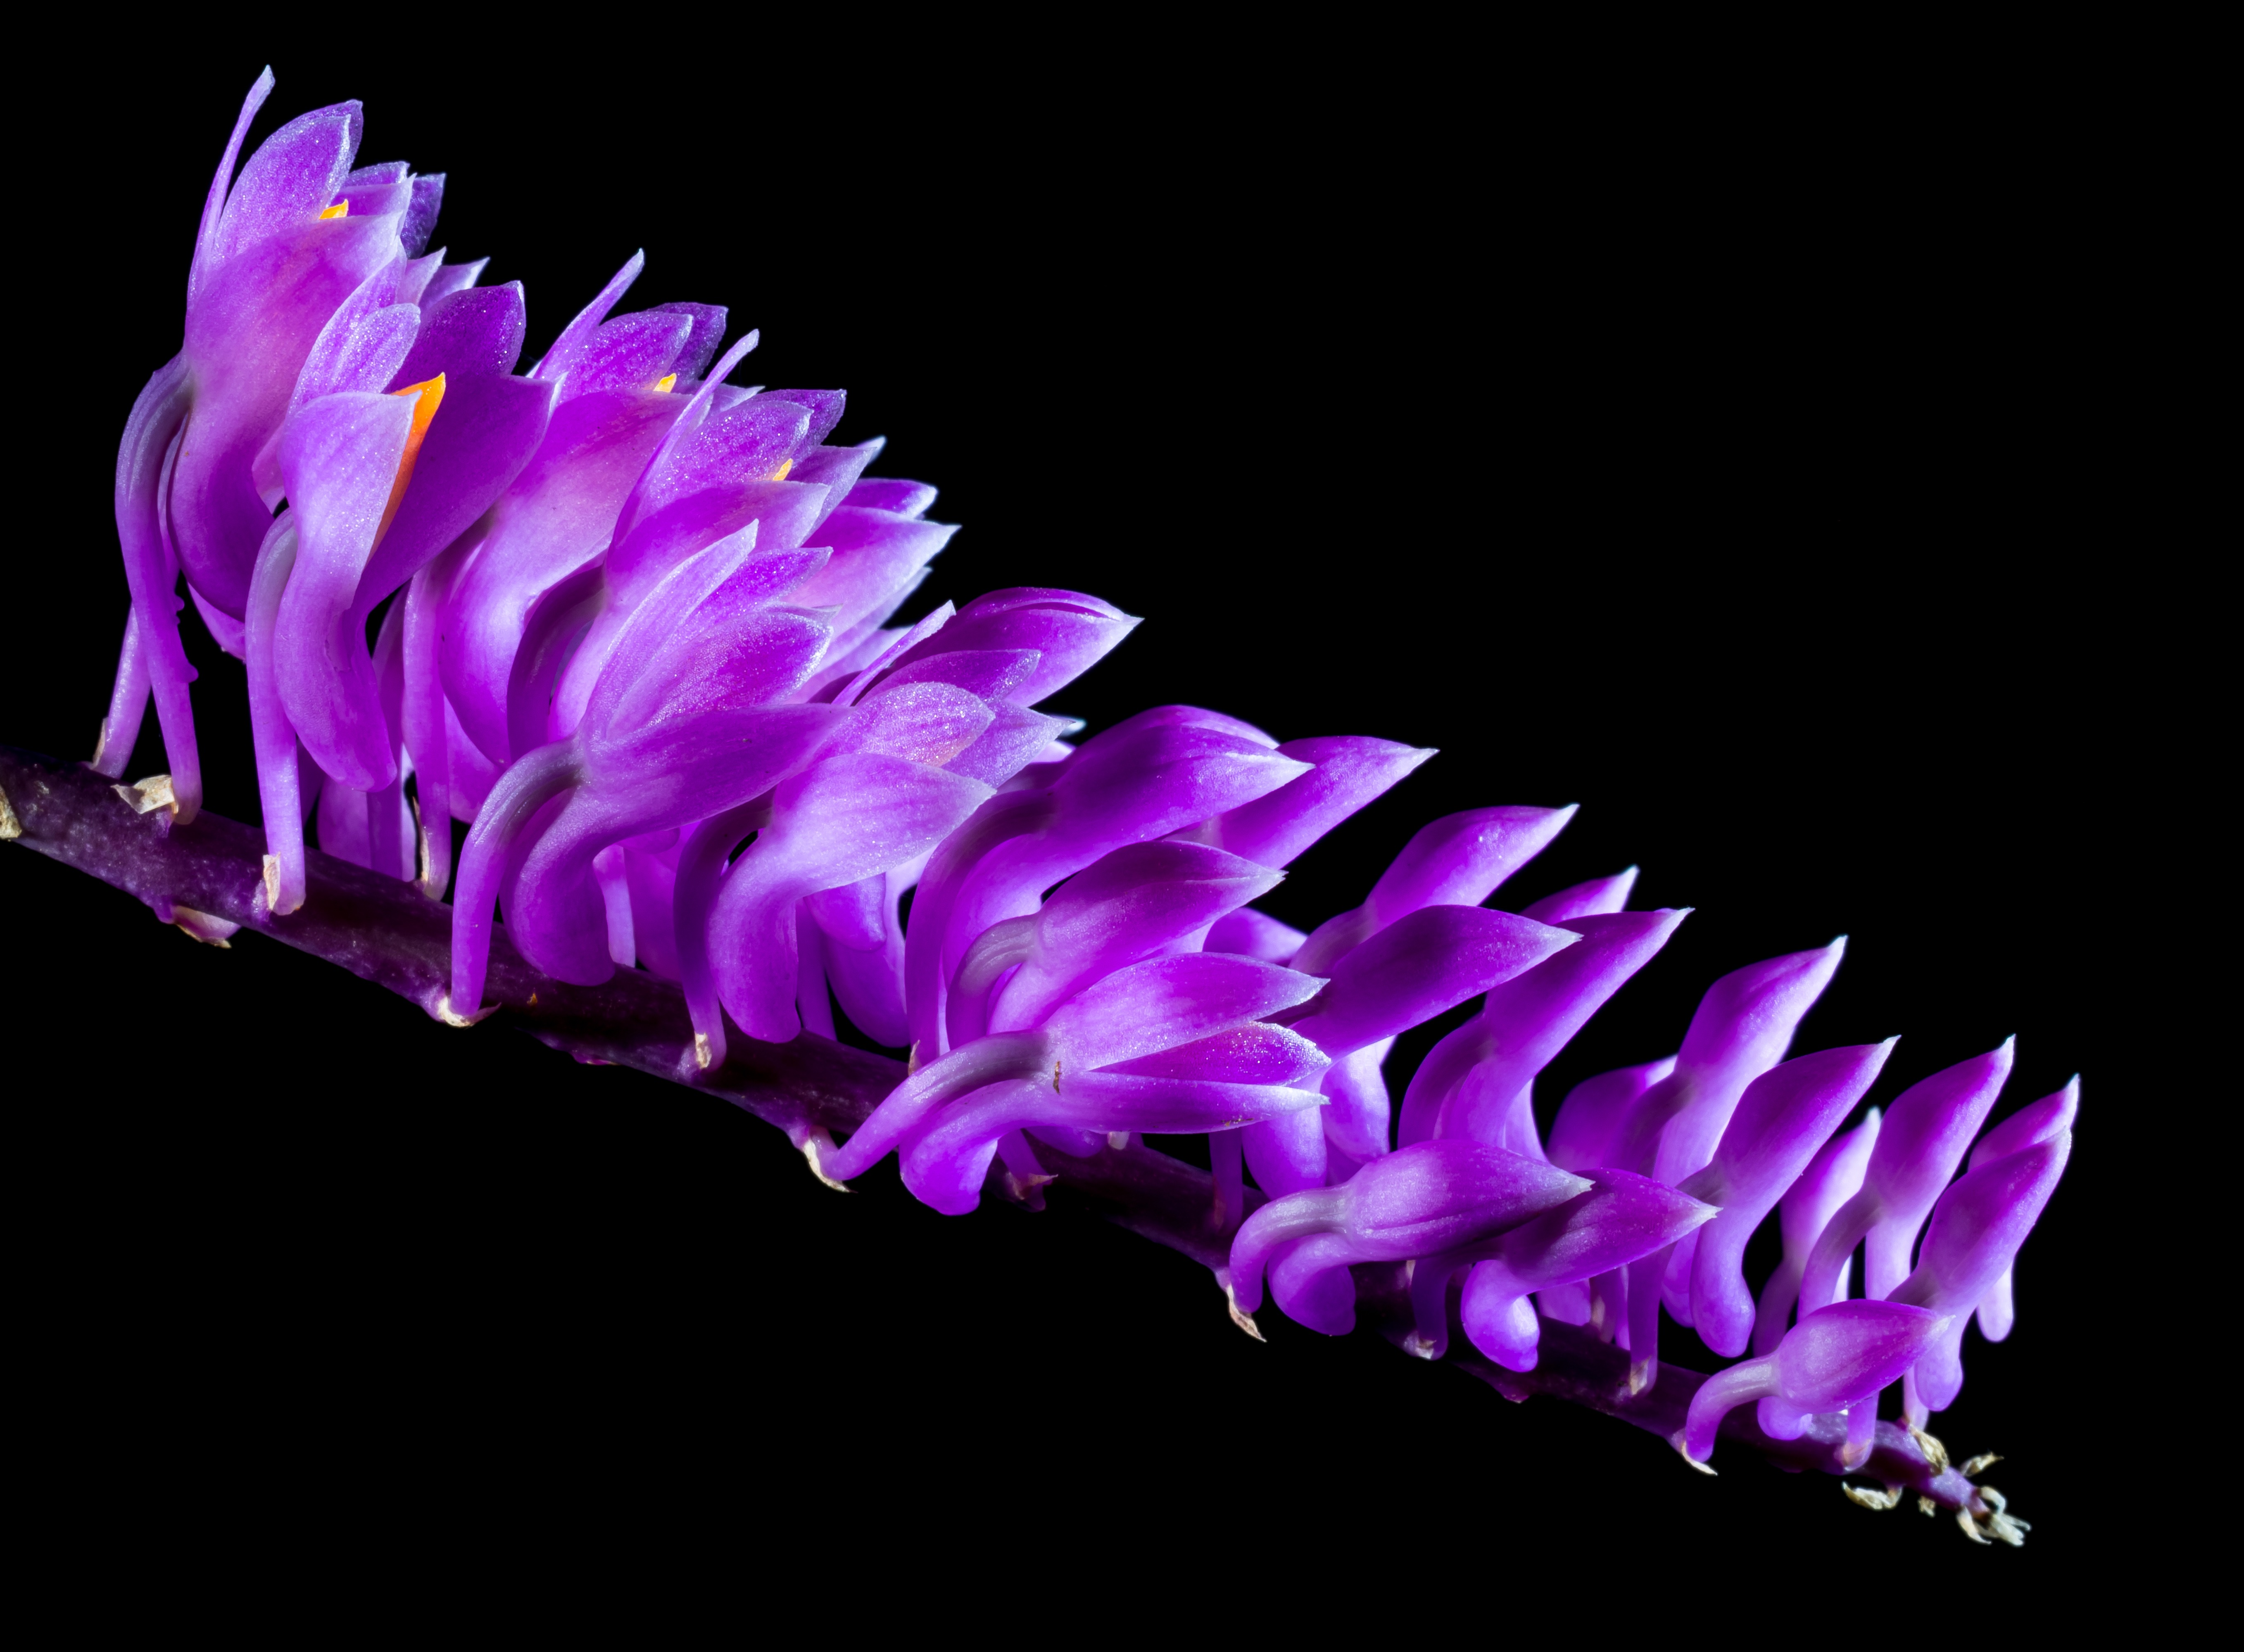
blossom, flower, purple, petal, bloom, invertebrate, orchid, violet, macro photography, wild orchid, marine invertebrates, fractal art